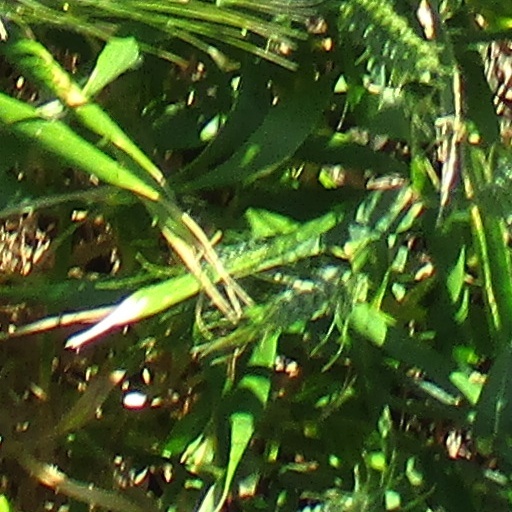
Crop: wheat